Şehzade Mehmed

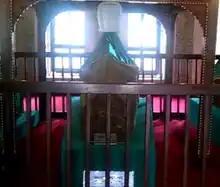
The tomb of Şehzade Mehmed inside Şehzade Mosque

Mehmed fell ill during the public festivities held in honor of his father's most recent military campaign in Manisa. He died shortly after, on 7 November 1543, probably of smallpox. The deceased prince's remains were transported from Manisa to Üsküdar by Lala Pasha, and Defterdar İbrahim Çelebi in the north, just across the sea from Constantinople, where a funeral procession was assembled. With solemnity, the prince's coffin was conveyed to the quay and crossed the Bosphorus to reach Constantinople. A sizable assembly, comprising scholars, religious elders, palace inhabitants, city residents, and the sultan himself, awaited the arrival. Subsequently, the augmented procession ascended the hill to the Bayezid II Mosque for the funeral prayer. After his death his younger brother Selim replaced him as the governor of Manisa.